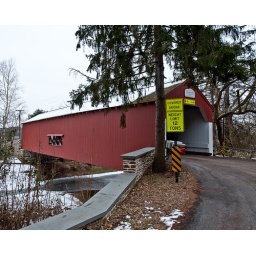
Uhlerstown wooden covered bridge over the Delaware Canal next to lock 18. Built in 1832, length 101 feet.